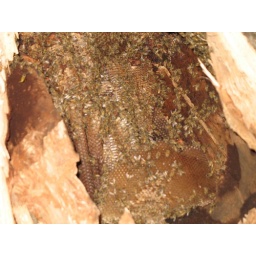
the hollow tree that fell on the brown house was swarming with bees in the trunk.